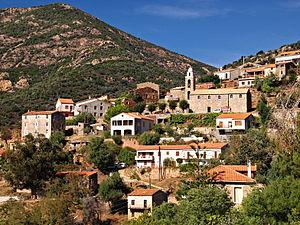
Partinello est une commune française située dans la circonscription départementale de la Corse-du-Sud et le territoire de la collectivité de Corse. Elle appartient à l'ancienne piève de Sia dont elle était le chef-lieu, dans les Deux-Sevi.
Sia est une ancienne piève de Corse. Située dans l'ouest de l'île, elle relevait de la province de Vico sur le plan civil et du diocèse de Sagone sur le plan religieux.